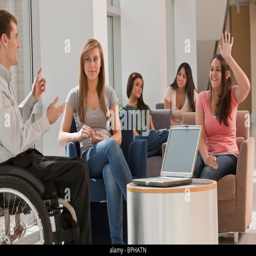
teacher with spinal cord injury giving a lecture to students in classroom